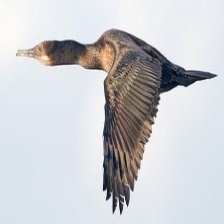
Species: BRANDT CORMARANT
Scientific name: PHALACROCORAX PENICILLATUS